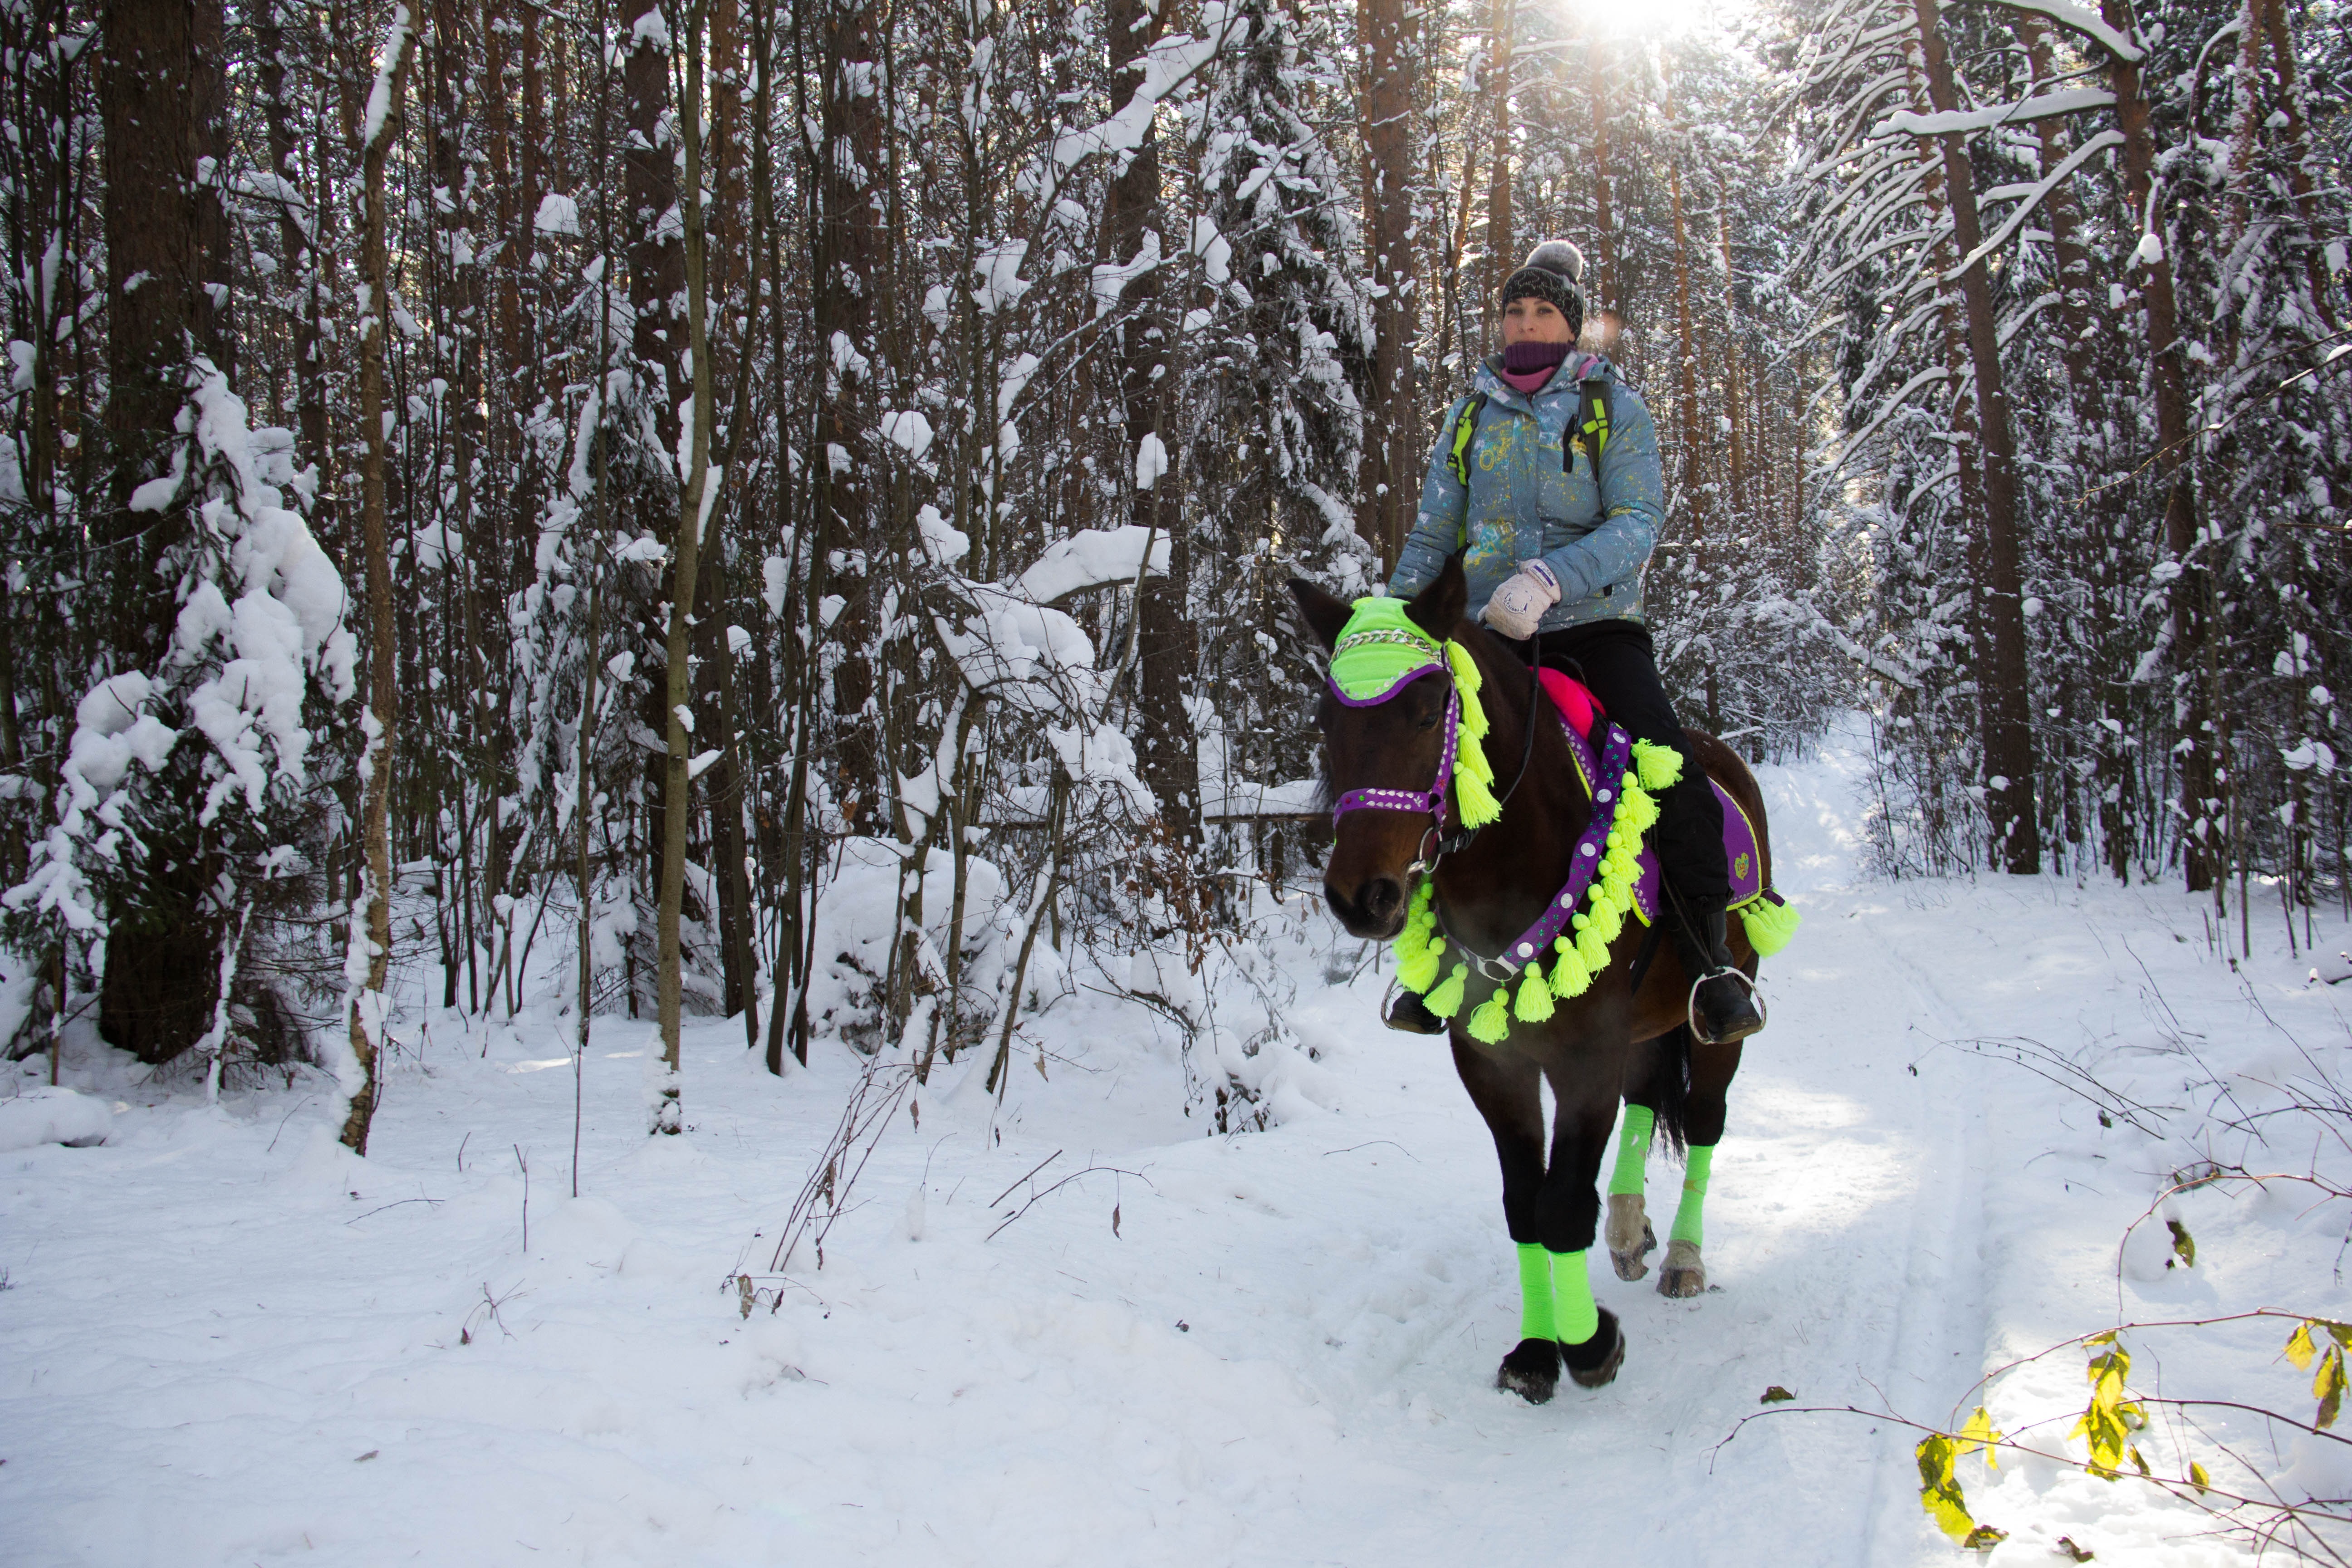
nature, forest, snow, winter, horse, weather, snowshoe, skiing, season, stroll, winter sport, ski, footwear, riders, cross country skiing, nordic skiing, ski equipment